Witness (novel)

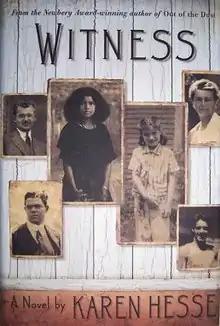
First edition

Witness is a free poetry book of historical fiction written by Karen Hesse in 2001, concentrating on racism in a rural Vermont town in 1924. Voices include those of Leanora Sutter, a 12-year-old African American girl; Esther Hirsh, a 6-year-old girl from New York; Sara Chickering, a quiet spinster farmer; Iris Weaver, a young restaurant owner, bootlegger and illegal booze runner; Reynard Alexander, the town newspaper editor; Merlin van Tornhout, an arrogant teen 18-year-old; Johnny Reeves, the town preacher, Percelle Johnson, the town constable, Viola Pettibone, a store owner, along with her husband, Harvey Pettibone —some of whom joined the newly arrived Ku Klux Klan including: Johnny Reeves, Merlin Van Tornhout, and shopkeeper Harvey Pettibone.